Mars habitat

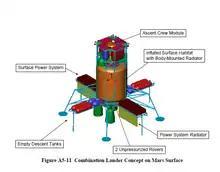
A concept for a combined surface habitat and ascent vehicle from the 1990s era Design Reference Mission 3.0-based mission, that integrated in-situ resources production in this case for propellant

There is a theory to make rocket fuel on Mars, by the Sabatier process. In this process hydrogen and carbon dioxide are used to make methane and water. In the next step, the water is split into hydrogen and oxygen, with the oxygen and methane being used for a Methane-Oxygen rocket engine, and the hydrogen could be re-used. This process requires a large input of energy, so an appropriate power source would be needed in addition to the reactants.